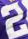
Number: 2